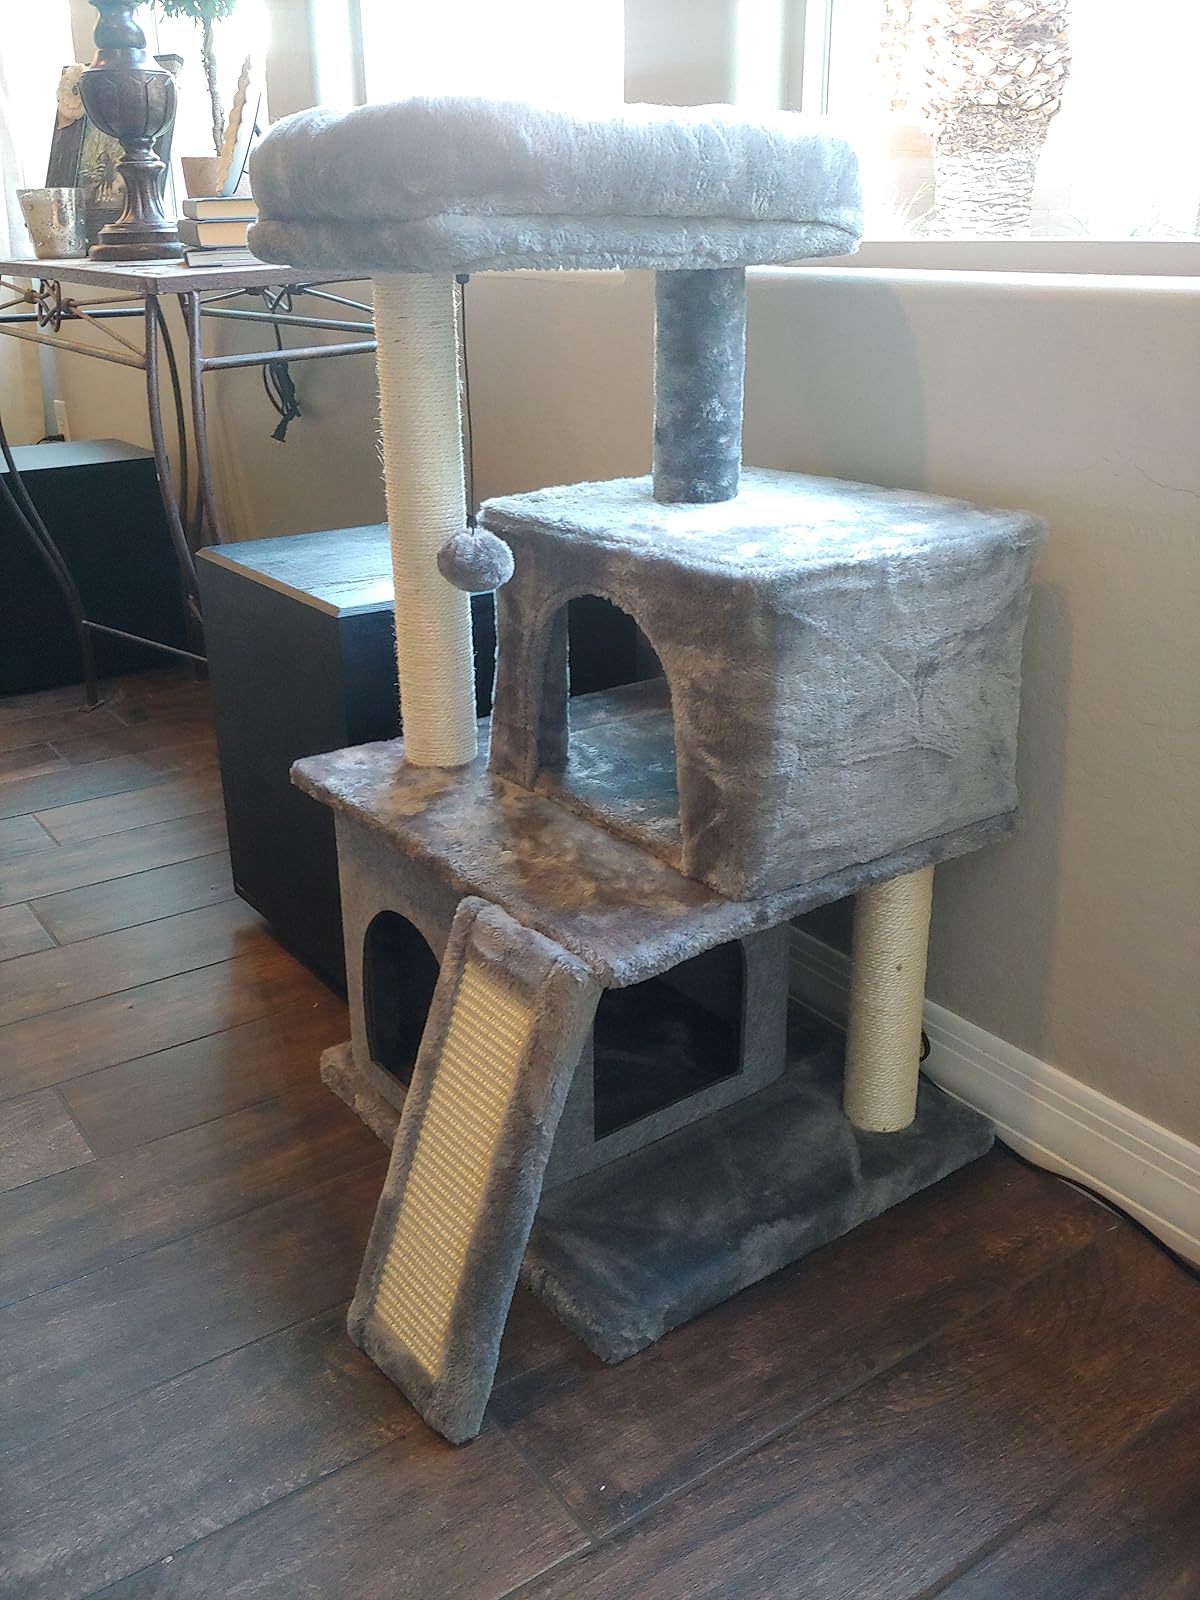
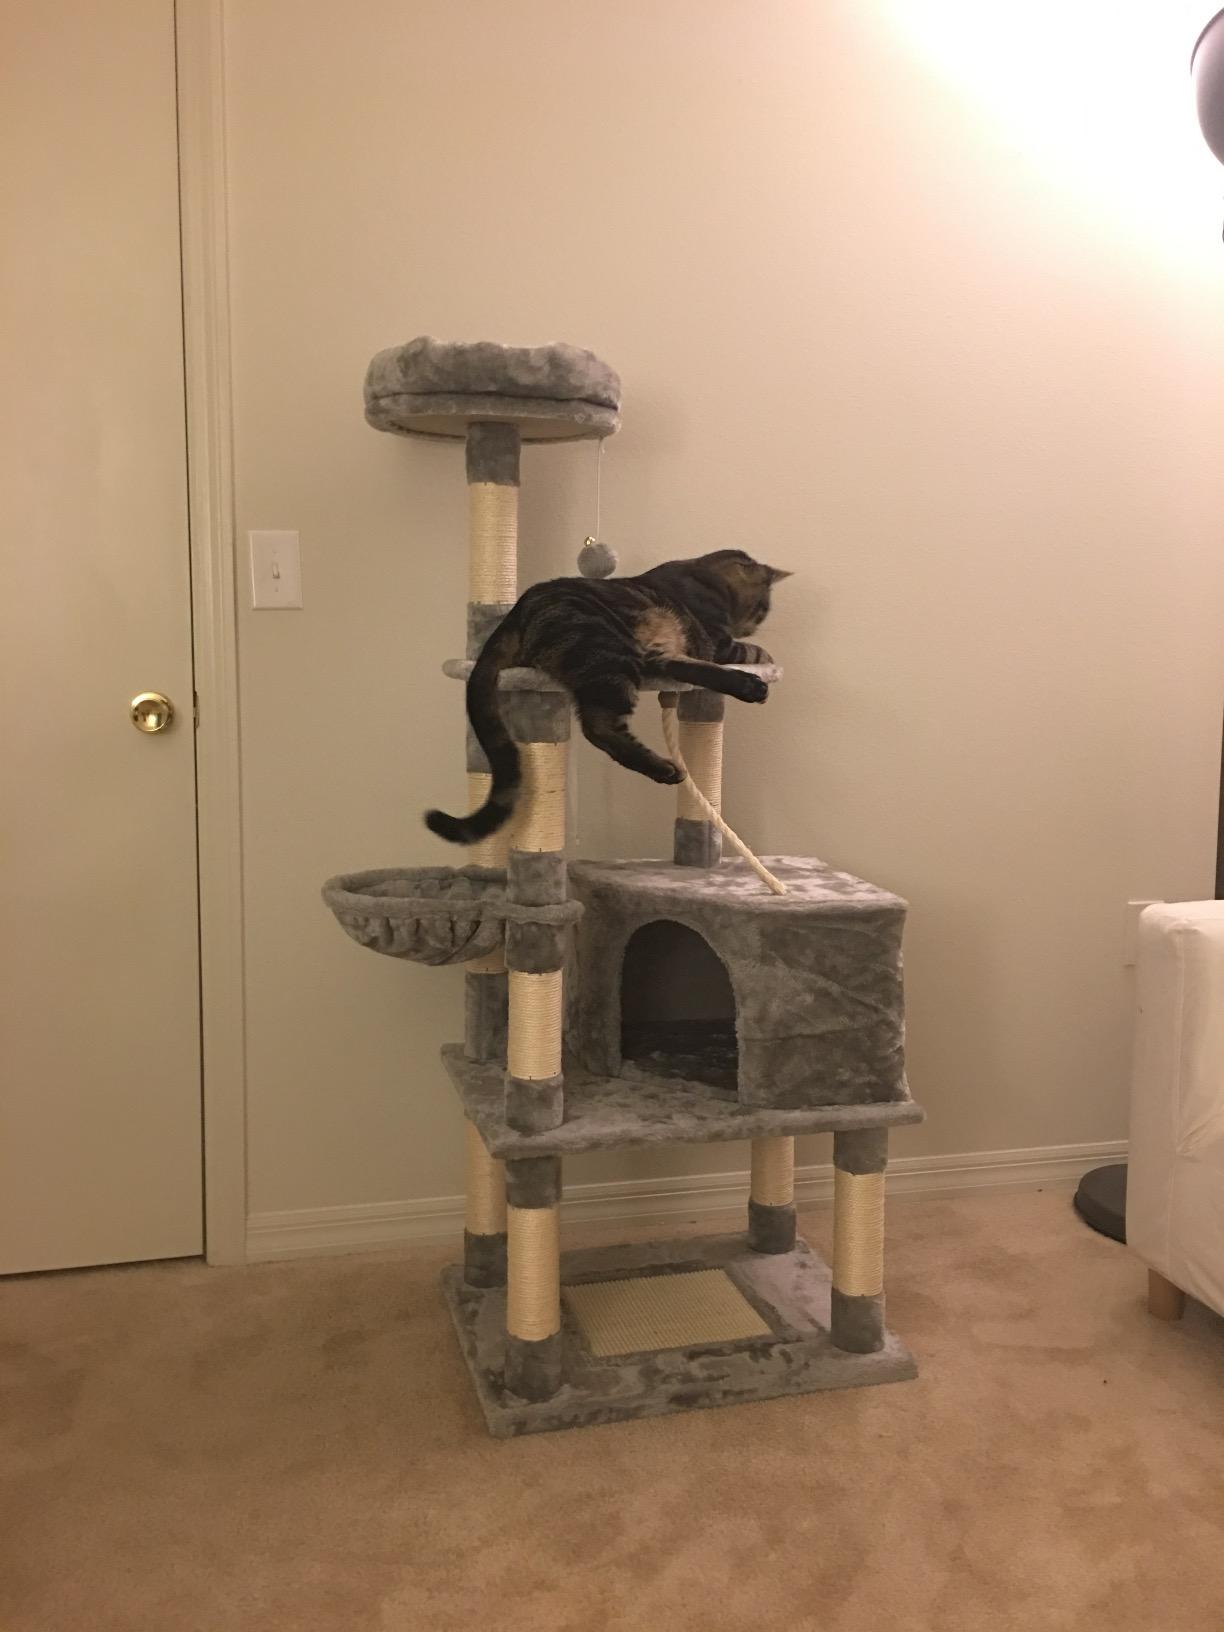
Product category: items_cat tree
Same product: no